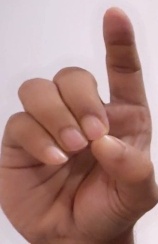
ASL sign: D